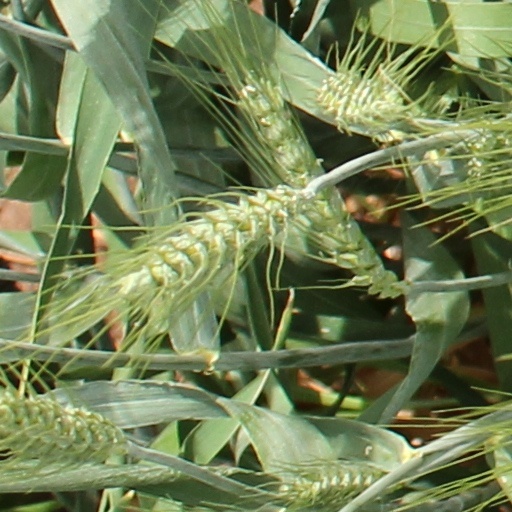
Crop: wheat